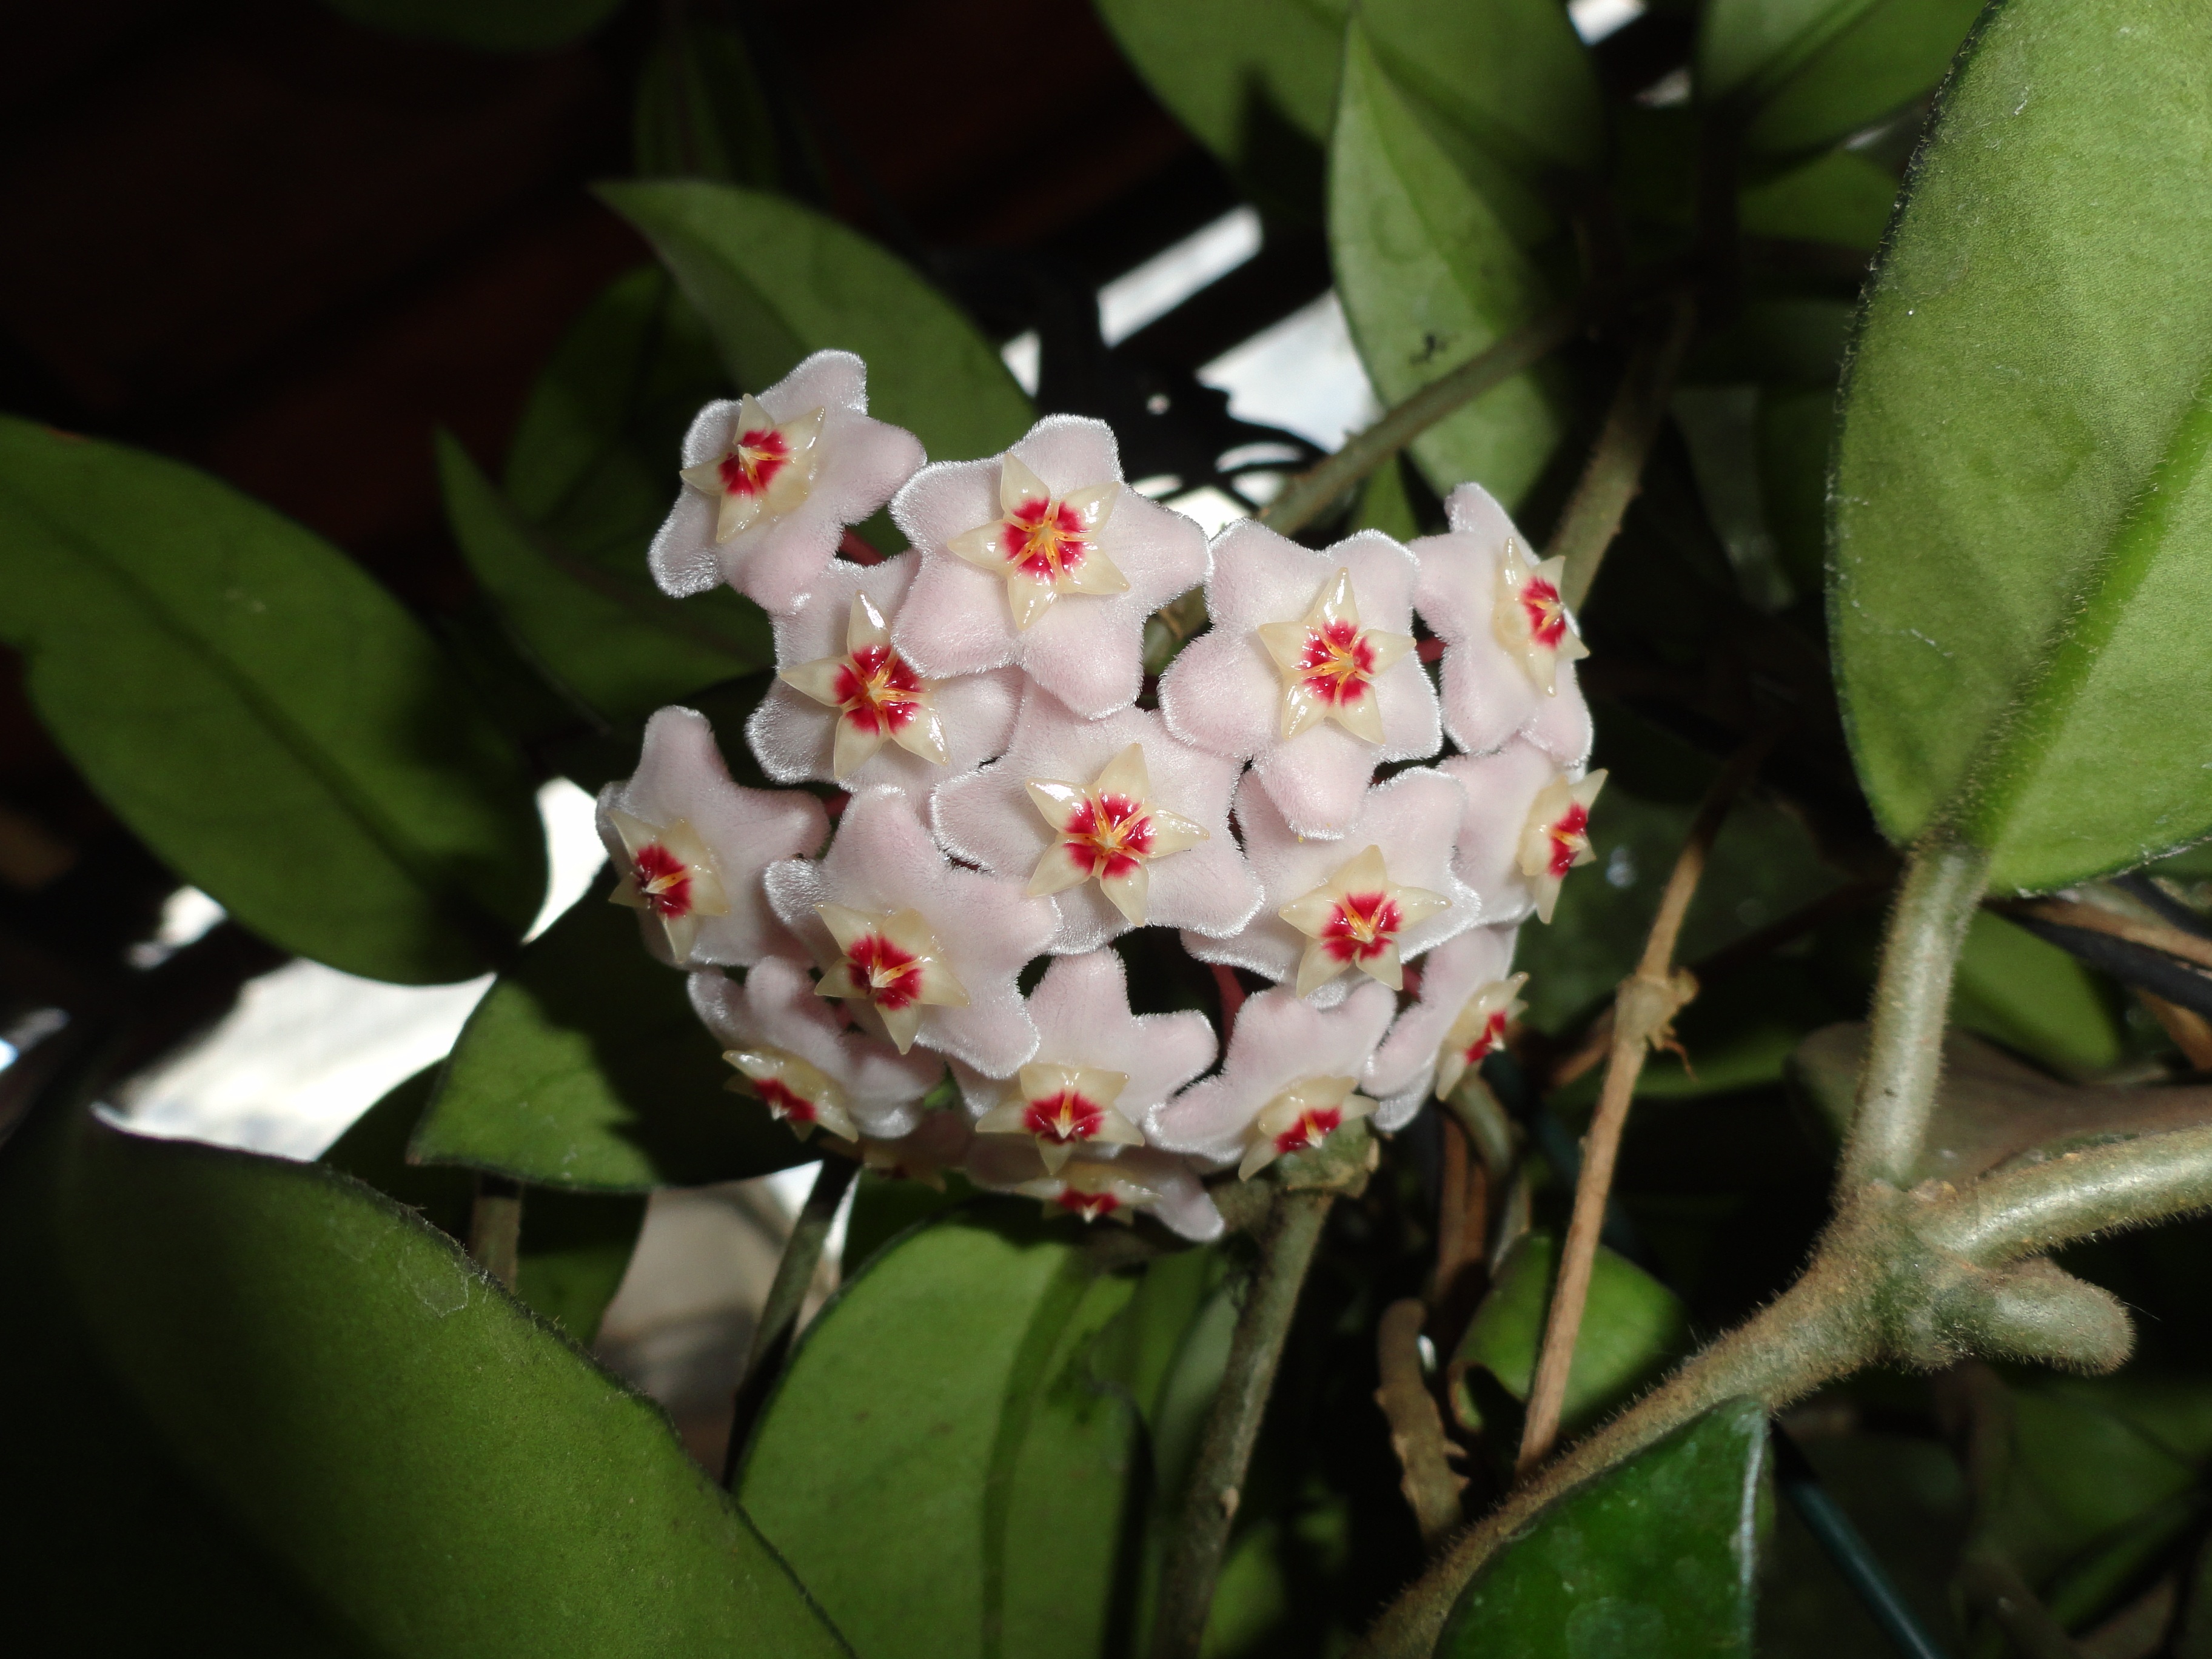
blossom, plant, leaf, flower, botany, garden, flora, flowers, shrub, macro photography, hoya, jasmine, flowering plant, land plant, wax flora